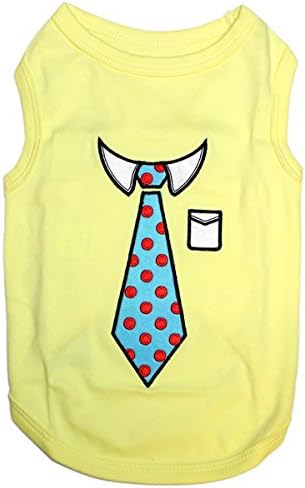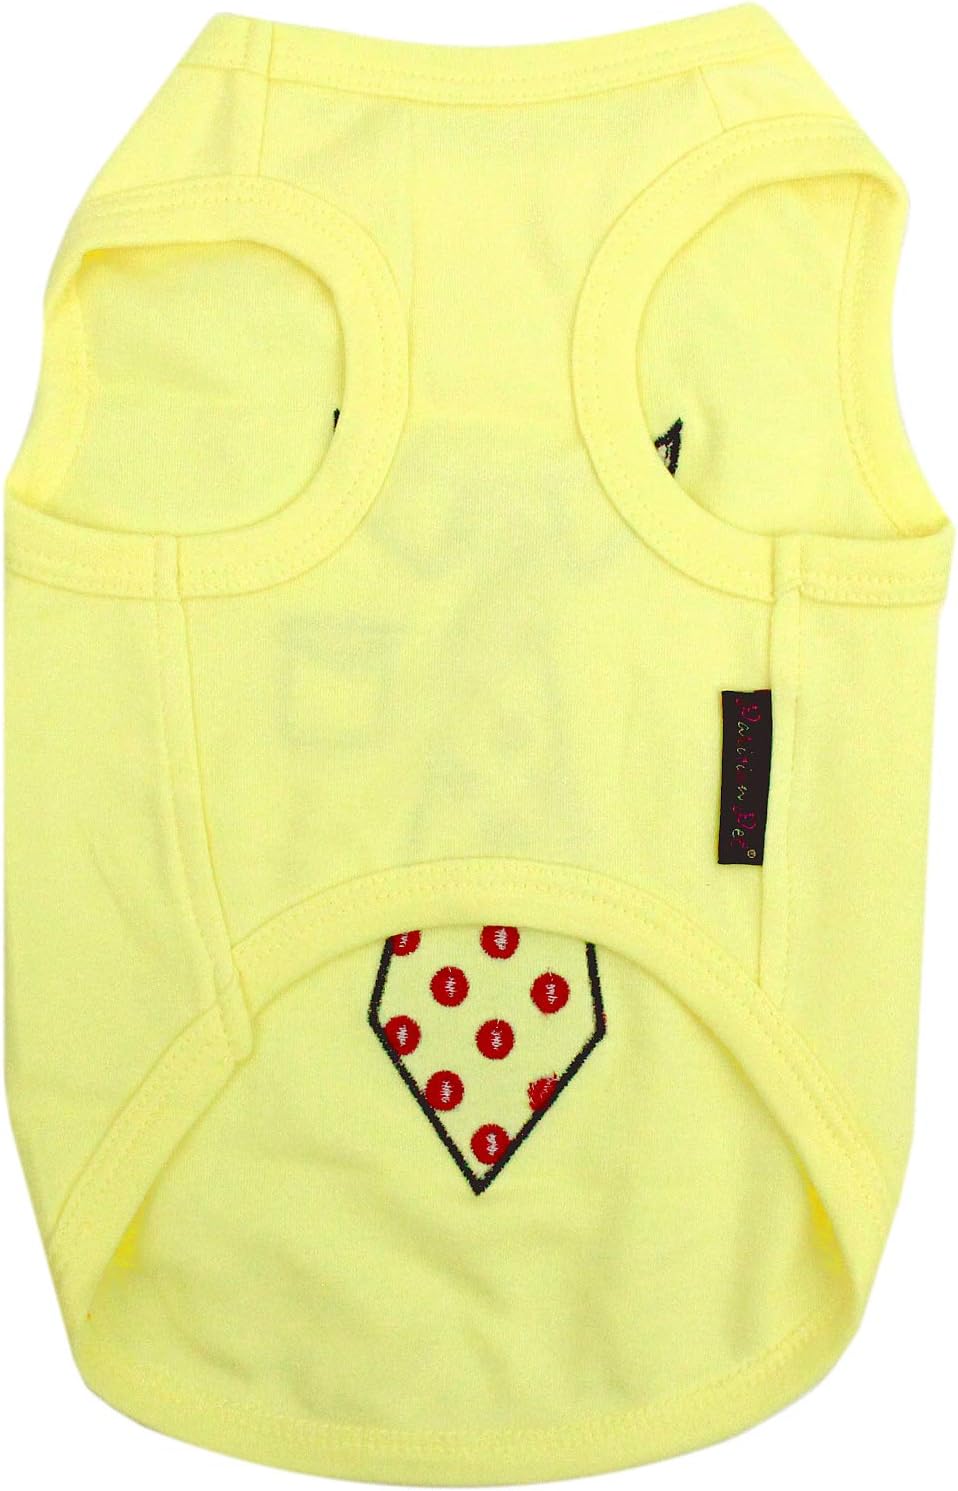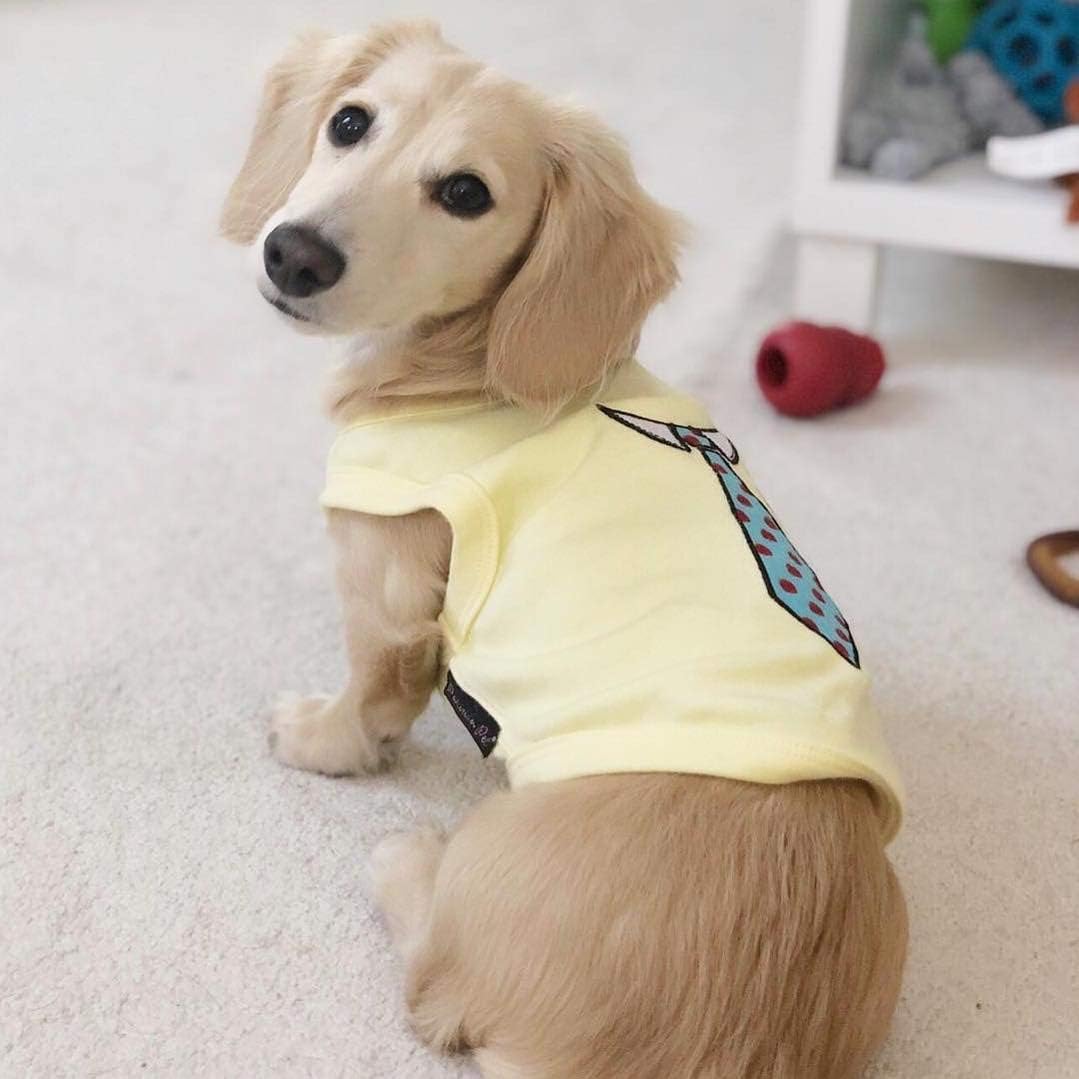
Parisian Pet Tie T-Shirt, XXS
Category: Pet Supplies
Its dog apparel with attitude! Our Doggie T-Shirts feature a fun embroidered message. Excellent gift for dogs and dog lovers.
Features: Soft, flexible, breathable, washable, 100% cotton material for added comfort. | More than 80 funny and cute styles to choose from! Mix & Match, Collect them all! | Please refer to sizing chart as our sizing runs small. | Measure your dog from the base of the neck to the base of the tail for back length. | Excellent quality materials and very detailed embroidered dog t-shirt designs. Can be used in any occasion!